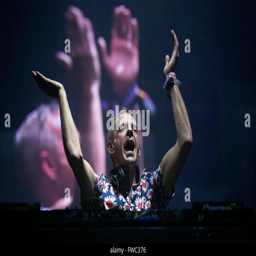
artist performing live on stage